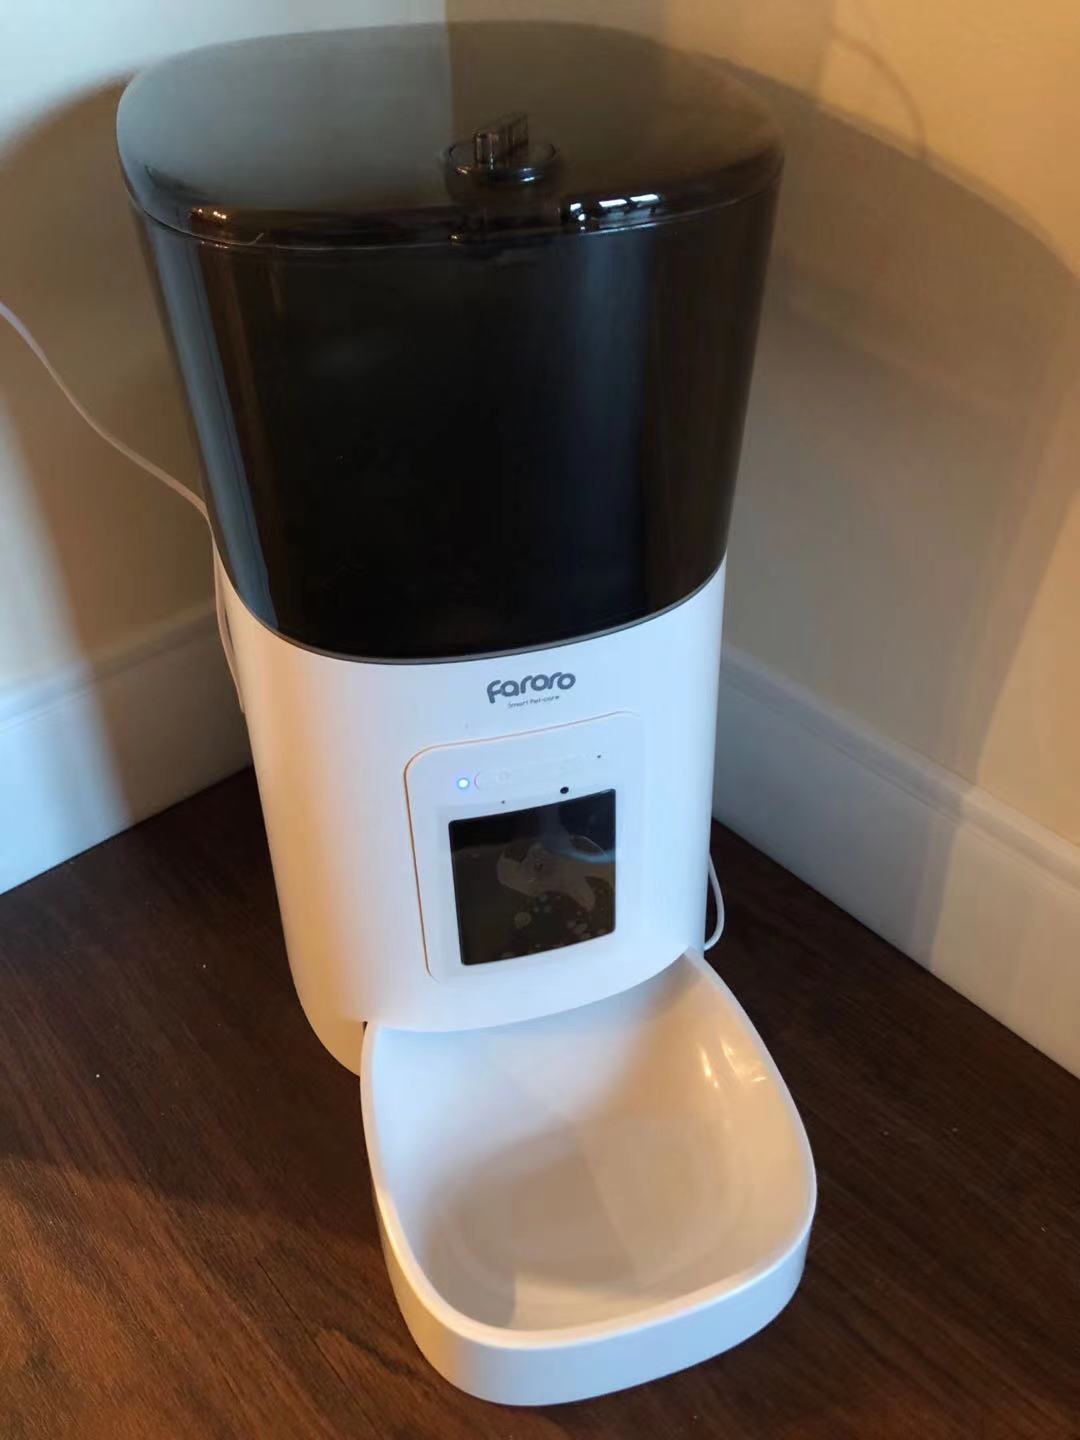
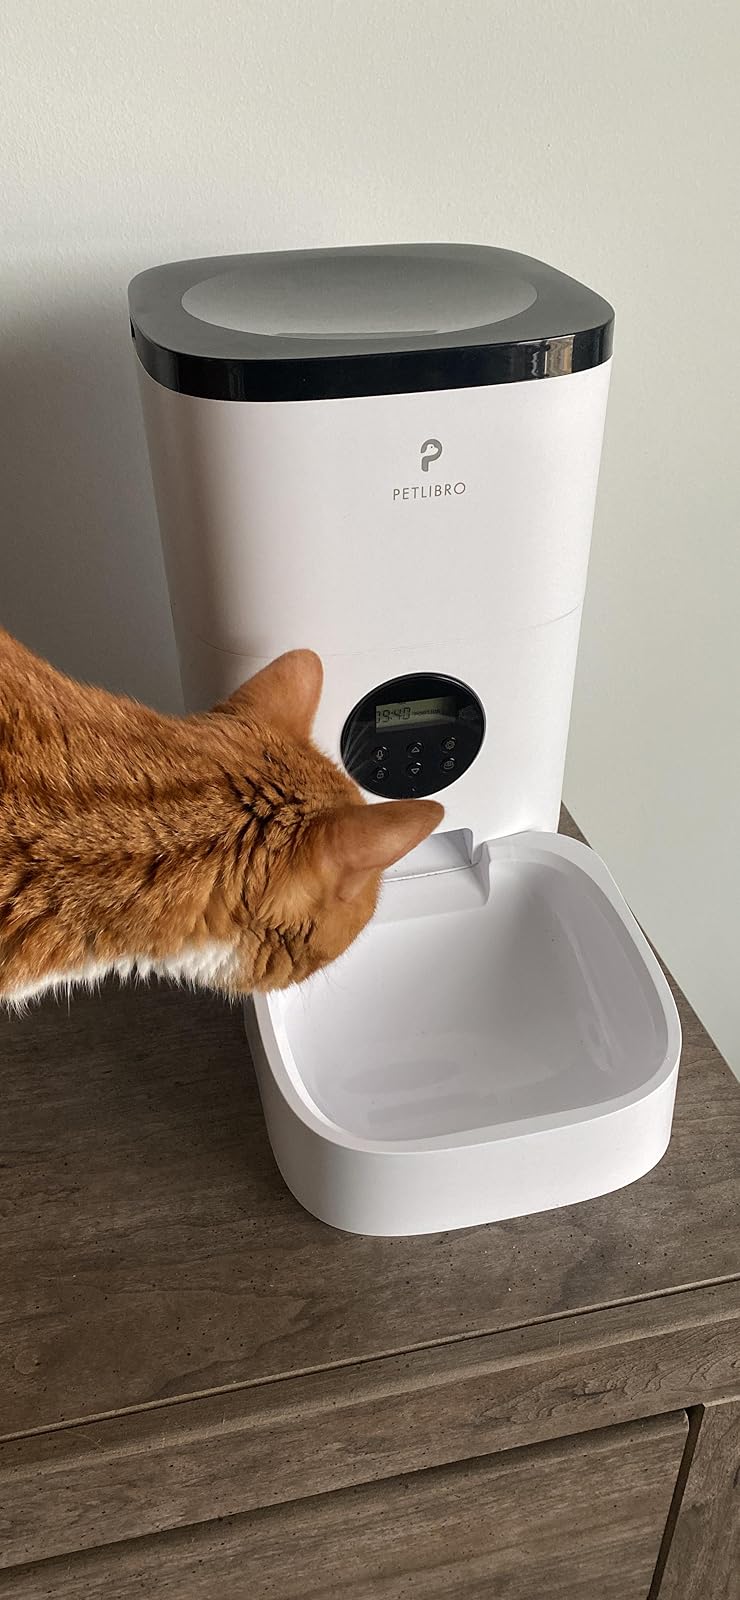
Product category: items_feeder
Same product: no